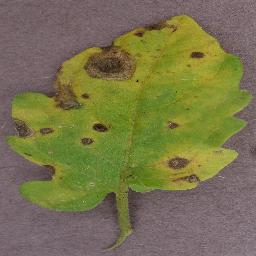
Label: Tomato___Septoria_leaf_spot